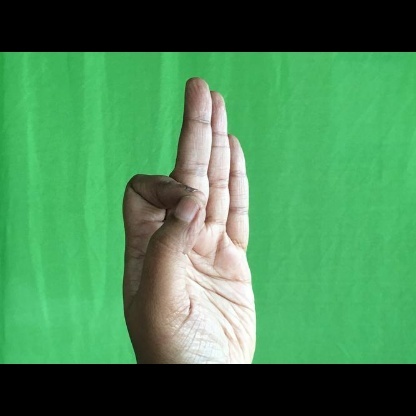
Mudra: Aralam